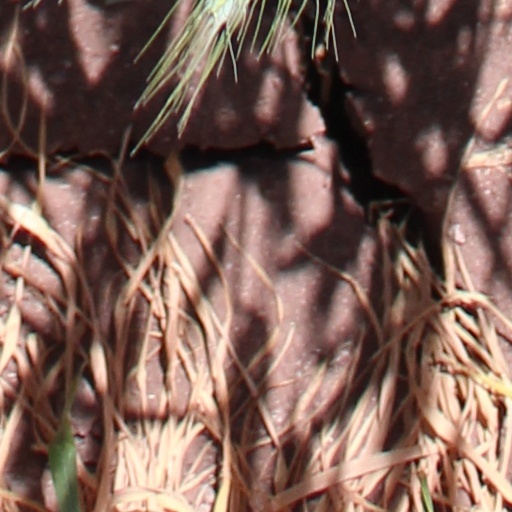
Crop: wheat